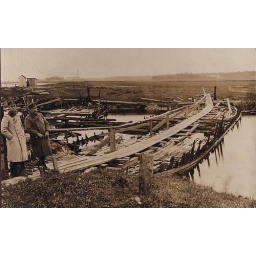
Near Jelgava (Latvia), a sunken boat used by Germans as a temporary bridge